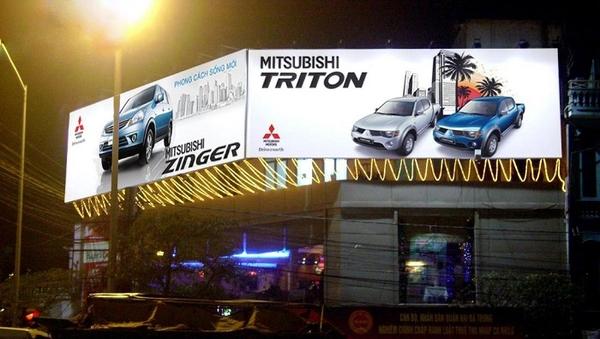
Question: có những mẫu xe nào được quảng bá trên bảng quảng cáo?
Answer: mẫu xe zinger và triton của hãng mitsubishi được quảng bá trên bảng quảng cáo